Lewis Freeman Mott

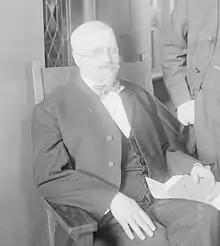
Lewis Freeman Mott

Lewis Freeman Mott (1863 – November 20, 1941) was an American English scholar, born in New York and educated at the City College (S.B., 1883) and at Columbia (Ph.D., 1896). He taught at City College where he became a professor in 1897, and he retired in 1934. Mott served as president of the Modern Language Association in 1911. He wrote "The System of Courtly Love" (1894), "The Provencal Lyric" (1901), and "Sainte-Beuve" (1925).